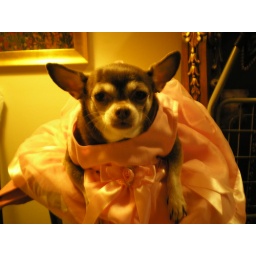
eme in her pretty pink dress